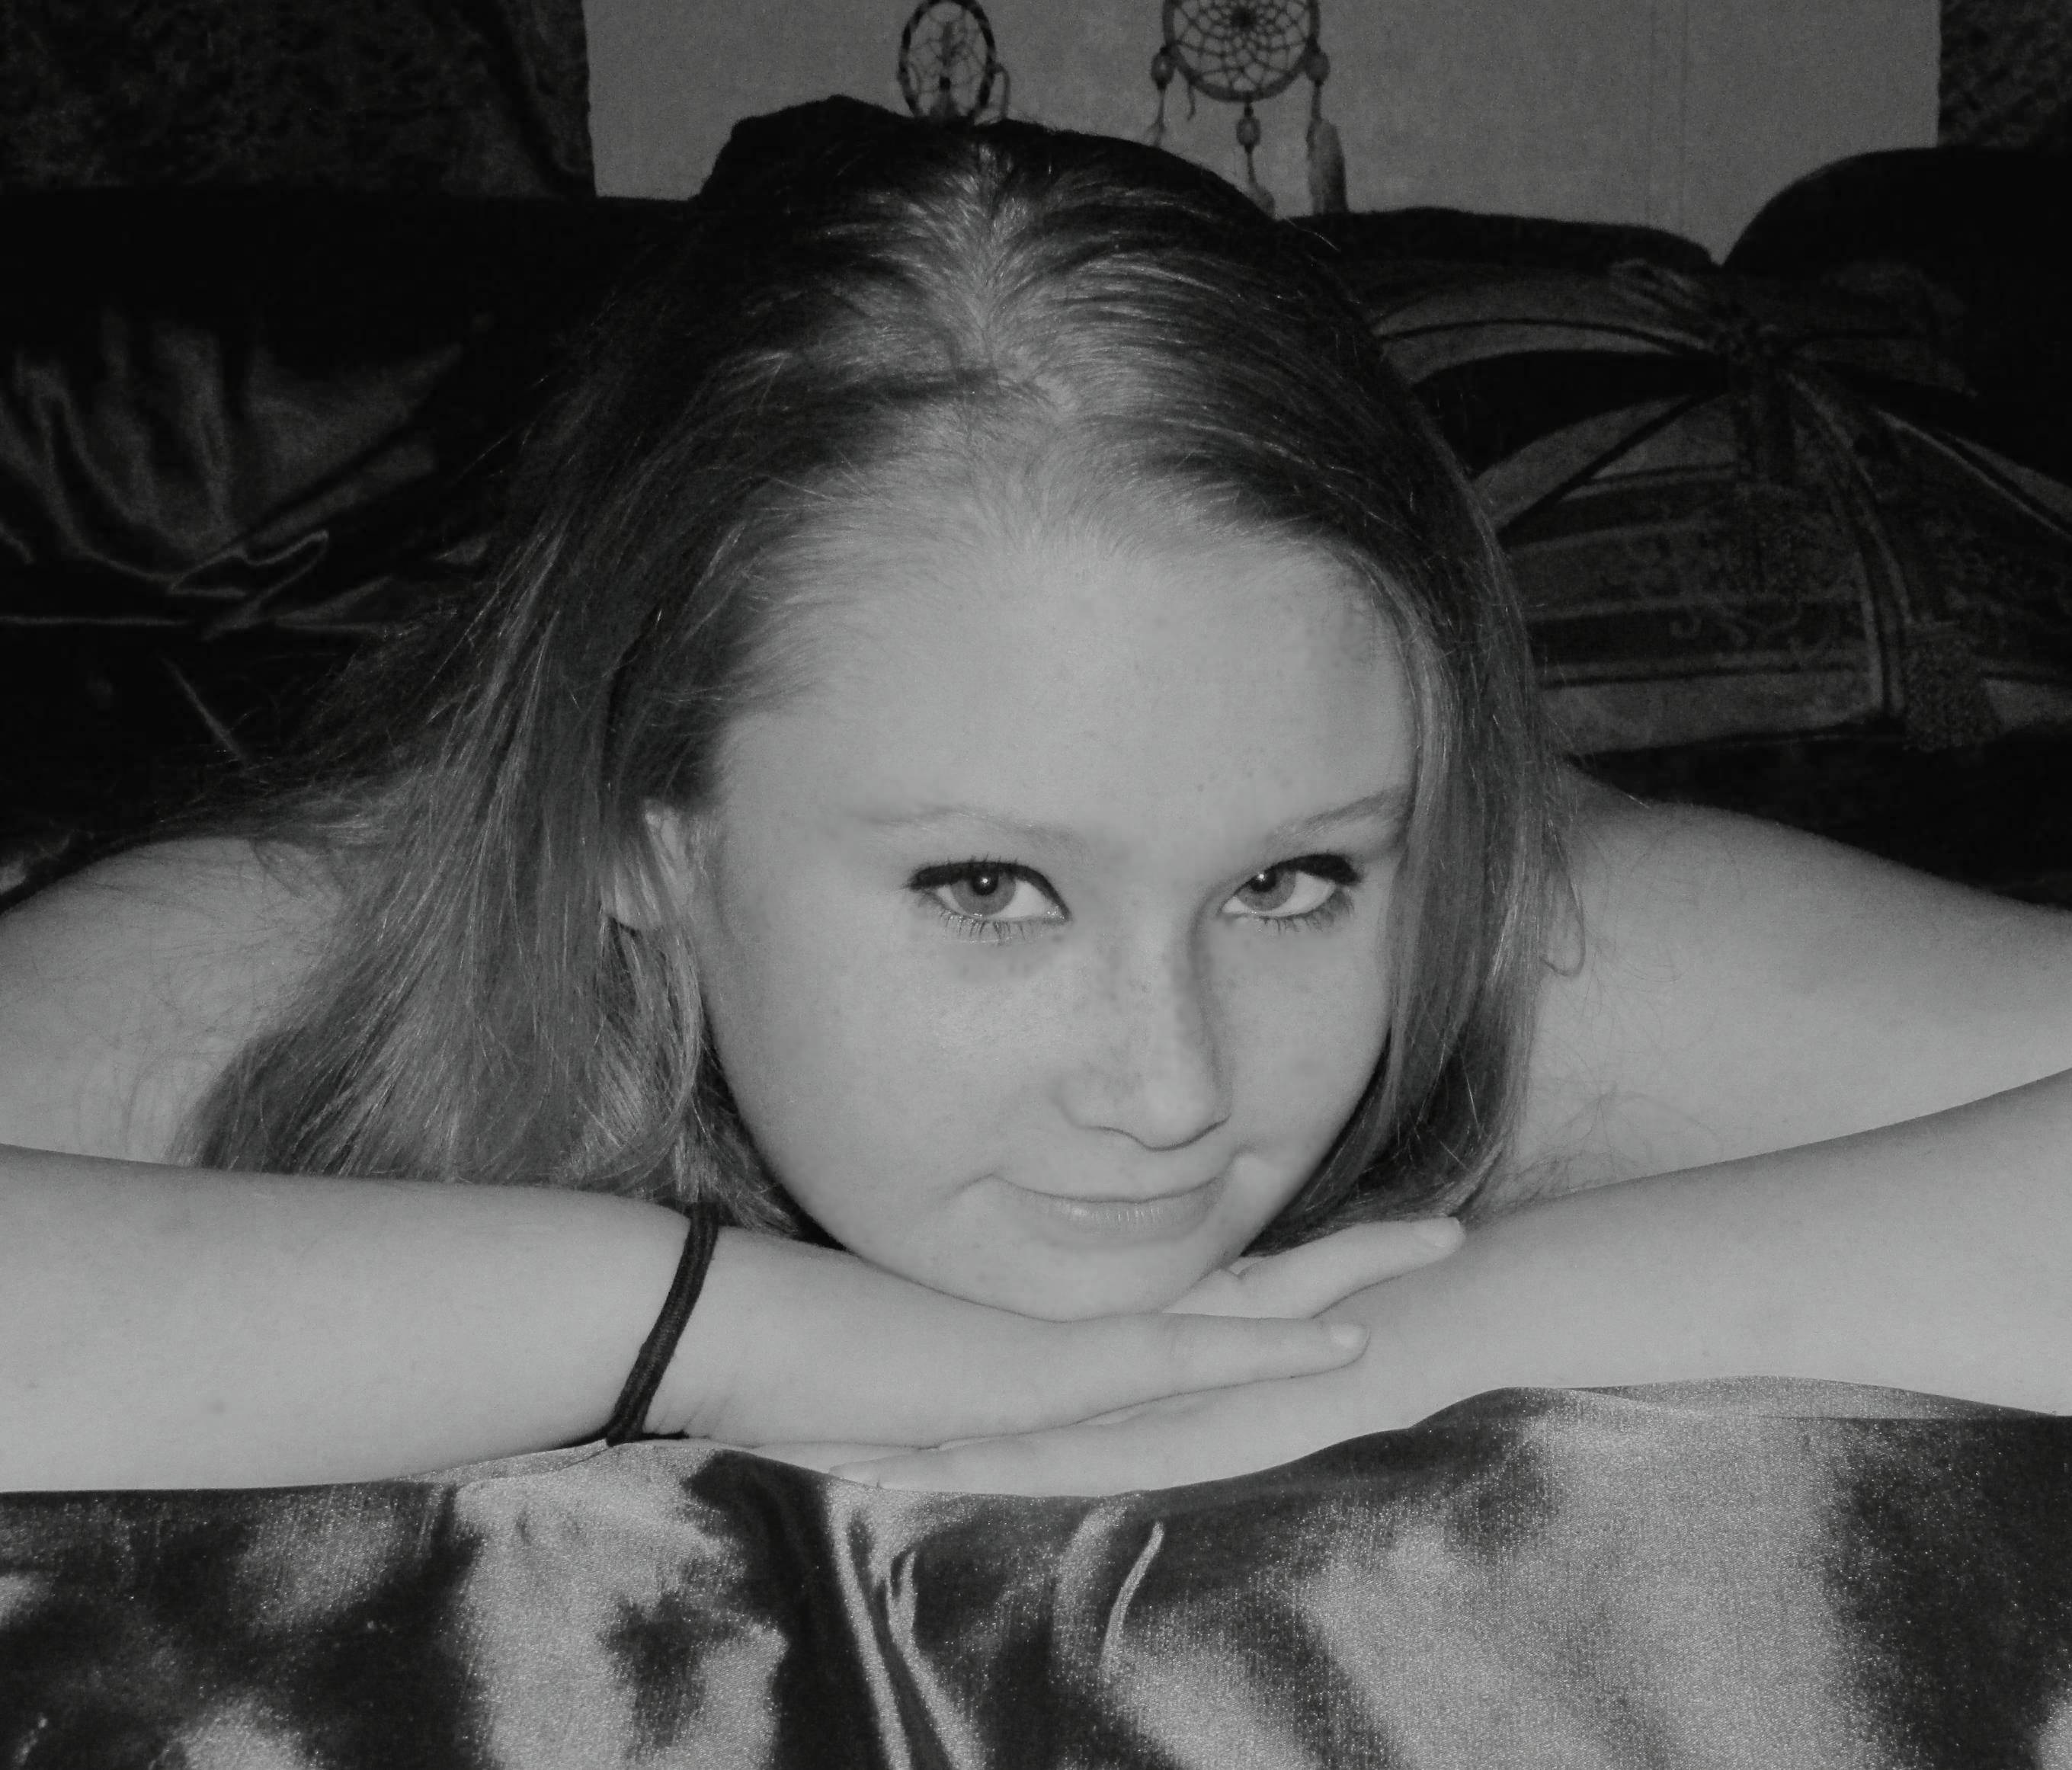
hand, person, black and white, people, girl, hair, white, photography, cute, female, portrait, model, young, black, monochrome, facial expression, smile, teenager, face, eyes, eye, head, skin, beauty, blond, organ, teenage, teen, attractive, emotion, brown hair, monochrome photography, portrait photography, art model